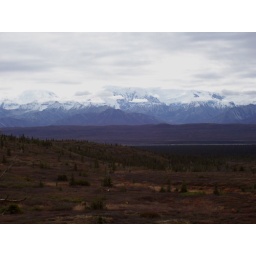
Looking at the Alaska Range, shrouded in the clouds it creates, we spot three brown bear.